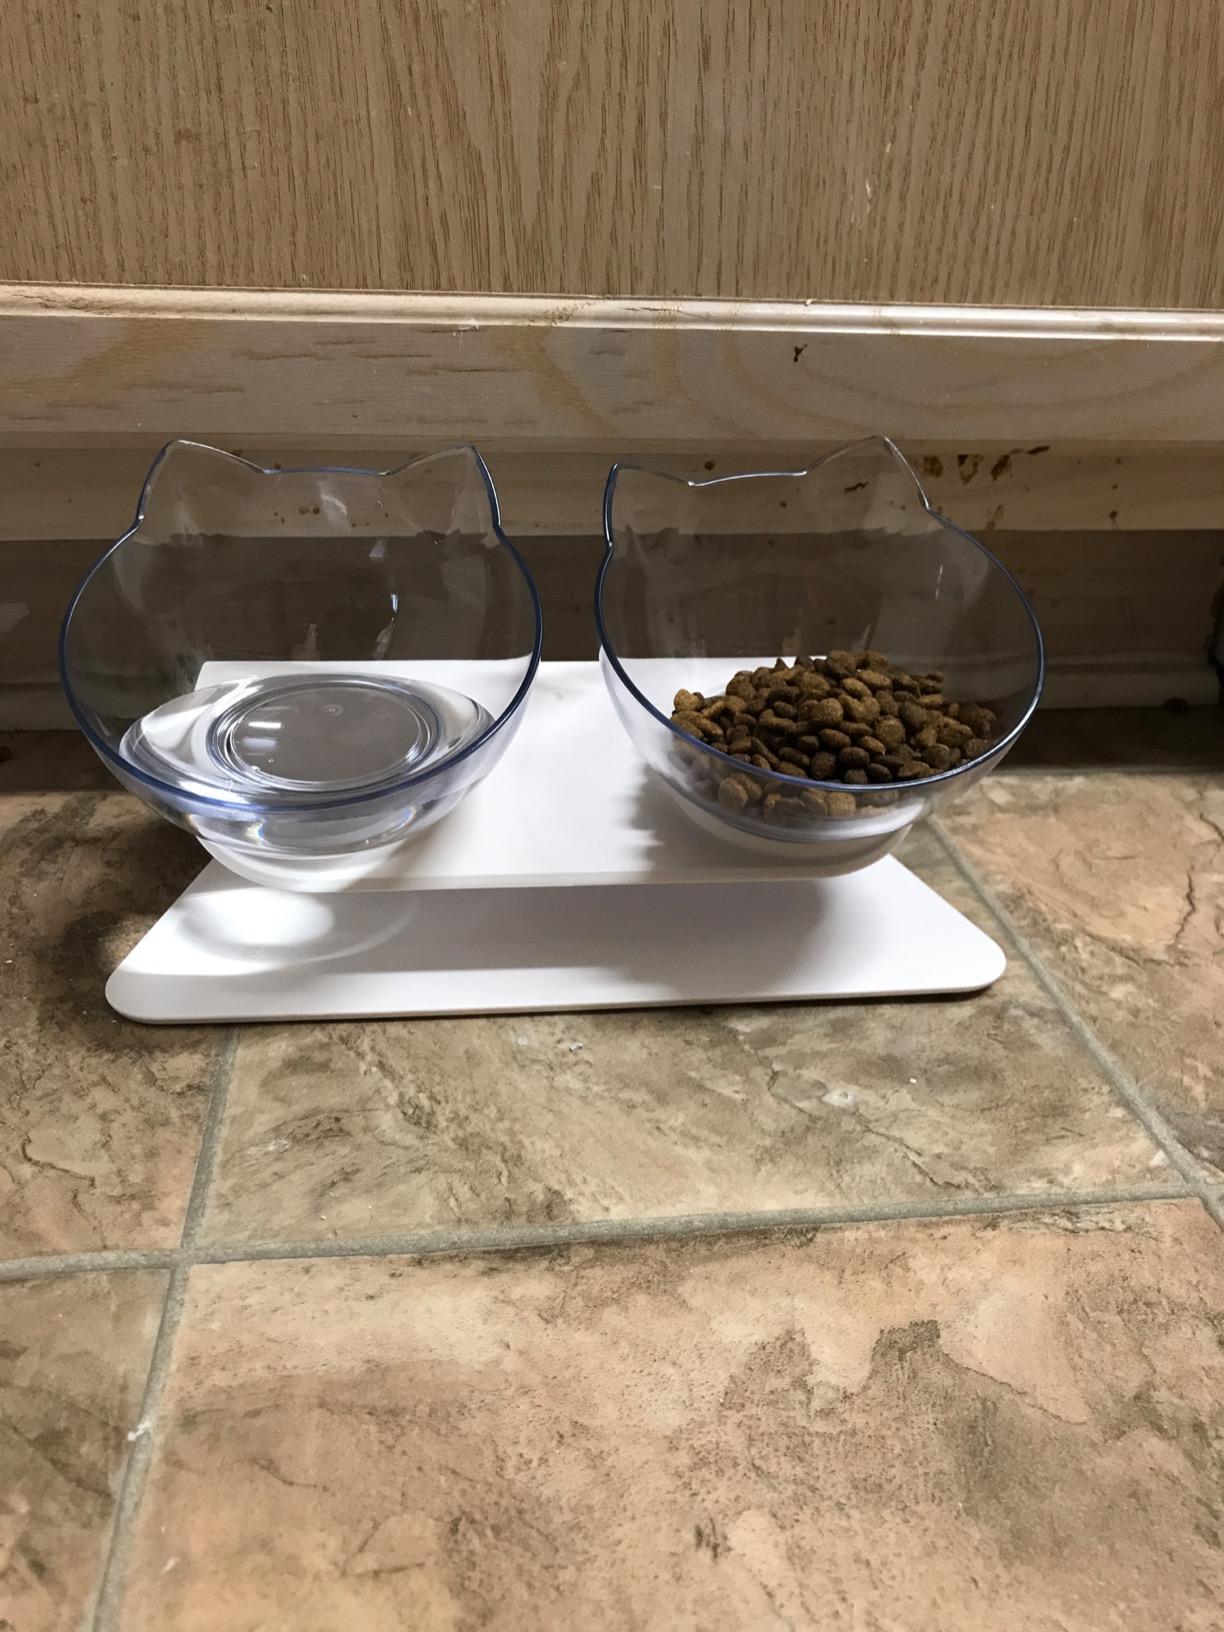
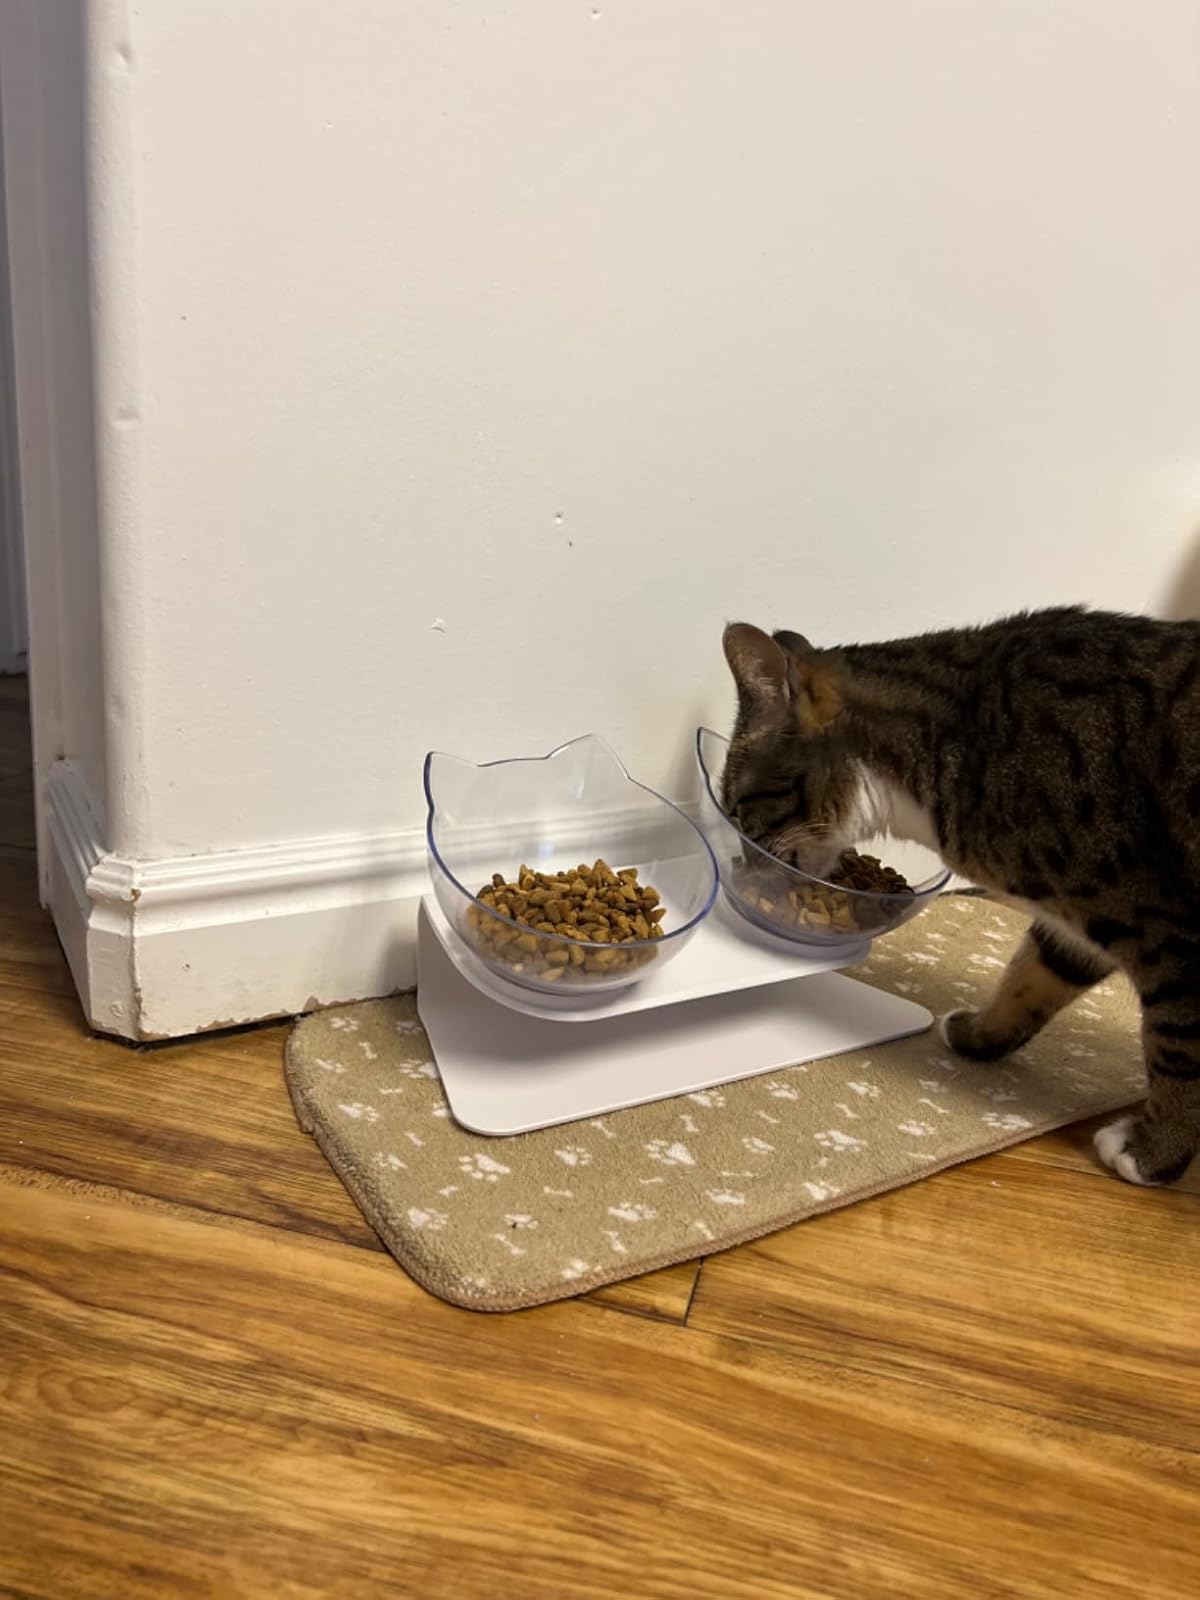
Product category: items_bowl
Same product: yes